Australopithecus africanus

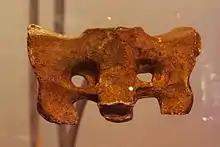
Sts 14 sacrum

Like in modern women, L3–L5 curve outwards in specimen StS 14, whereas these are straighter in StW 431 as in modern men. This probably reflects reinforcement of the female spine to aid in walking upright while pregnant. The StS 14 partial skeleton preserves a rather complete pelvis. Like in the restored pelvis of the Lucy specimen ("A. afarensis"), the sacrum was relatively flat and orientated more towards the back than in humans, and the pelvic cavity had an overall platypelloid shape. This could indicate a broad birth canal compared to neonate head size, and thus a non-rotational birth (unlike humans), though this is debated. When standing, the angle between the sacrum and the lumbar vertebrae was reconstructed to have been about 148.7°, which is much more similar to that of chimps (154.6°) than humans (118.3°). This would indicate "A. africanus" standing posture was not as erect as in humans.